English Bread and Yeast Cookery

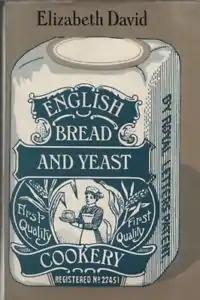
First edition cover

English Bread and Yeast Cookery is an English cookery book by Elizabeth David, first published in 1977. The work consists of a history of bread-making in England, improvements to the process developed in Europe, an examination of the ingredients used and recipes of different types of bread.